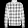
Label: Shirt